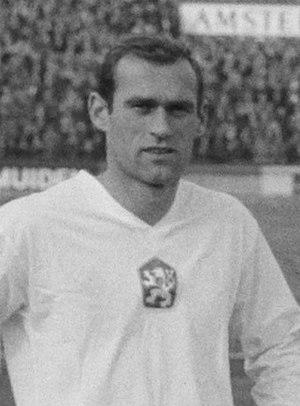
Alexander Horváth, né le 28 décembre 1938 à Mošovce à l'époque en Tchécoslovaquie et aujourd'hui en Slovaquie, est un joueur de football slovaque d'origine hongroise qui évoluait au poste de défenseur, avant de devenir ensuite entraîneur.